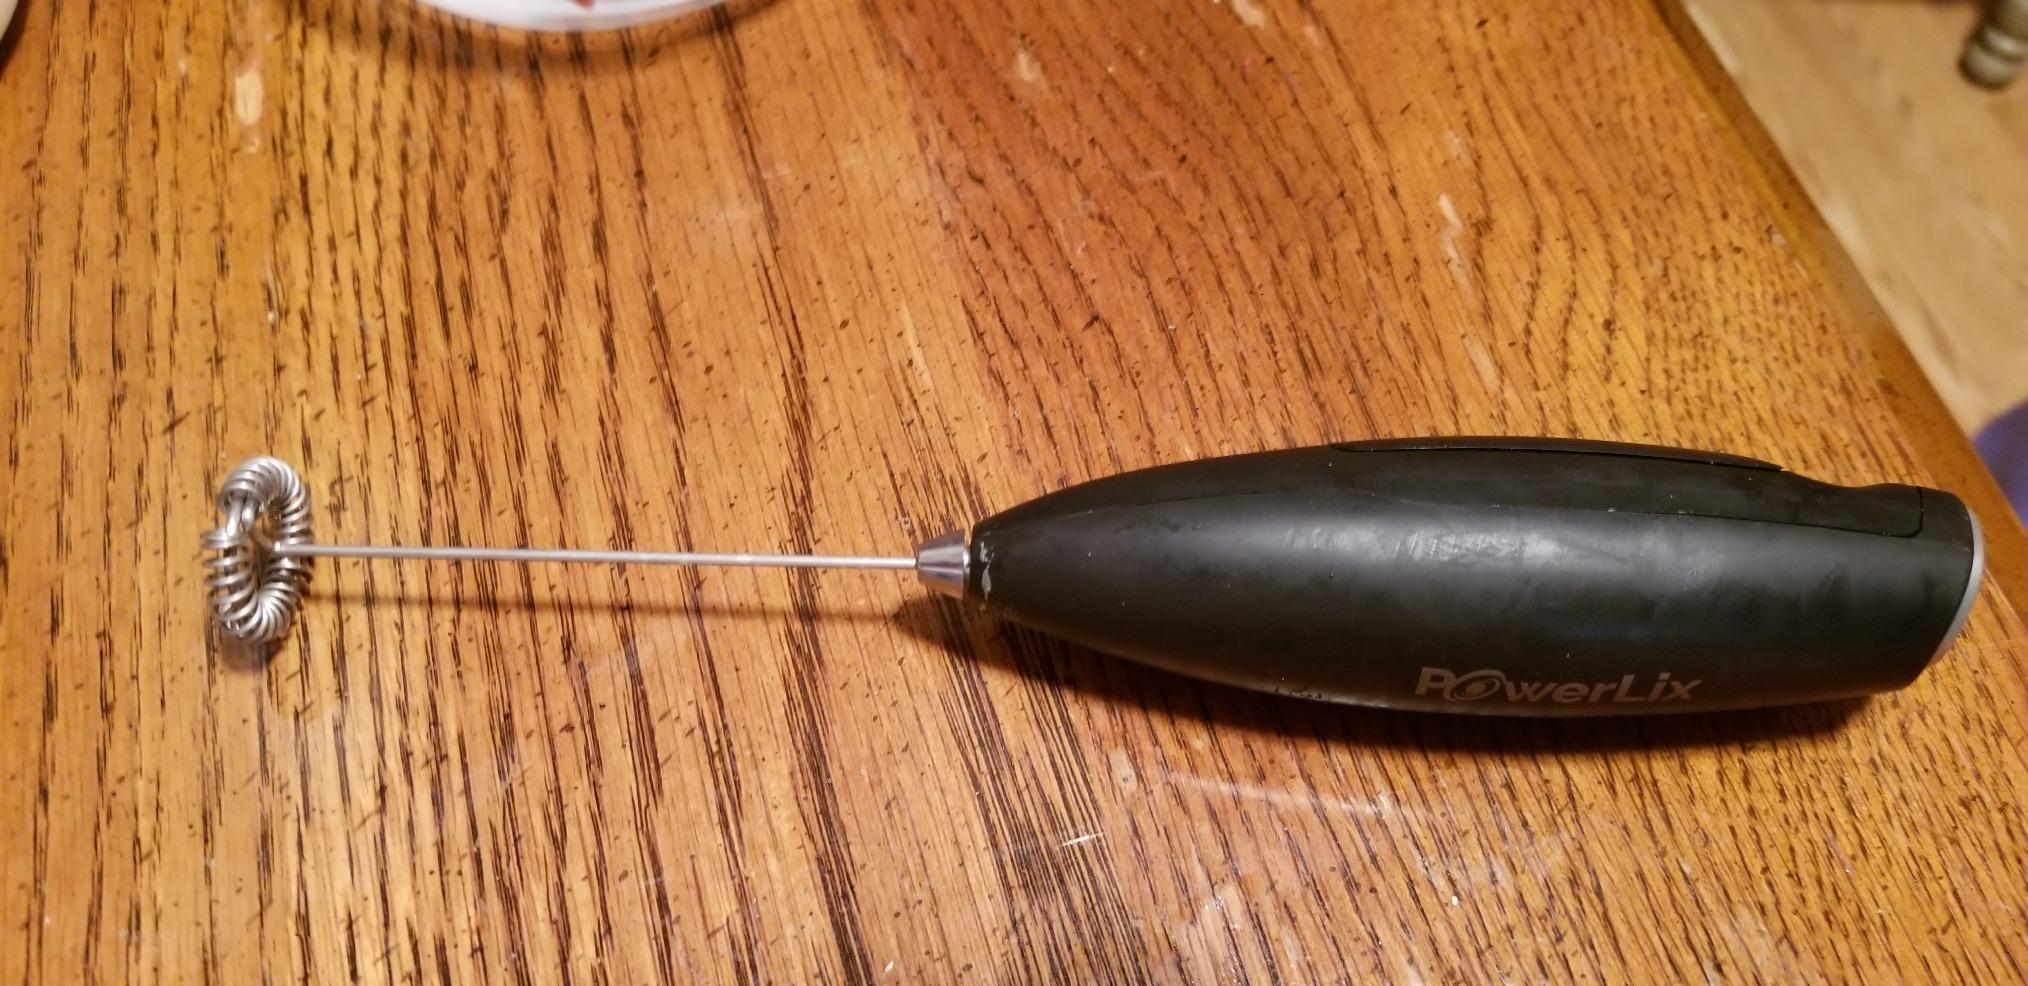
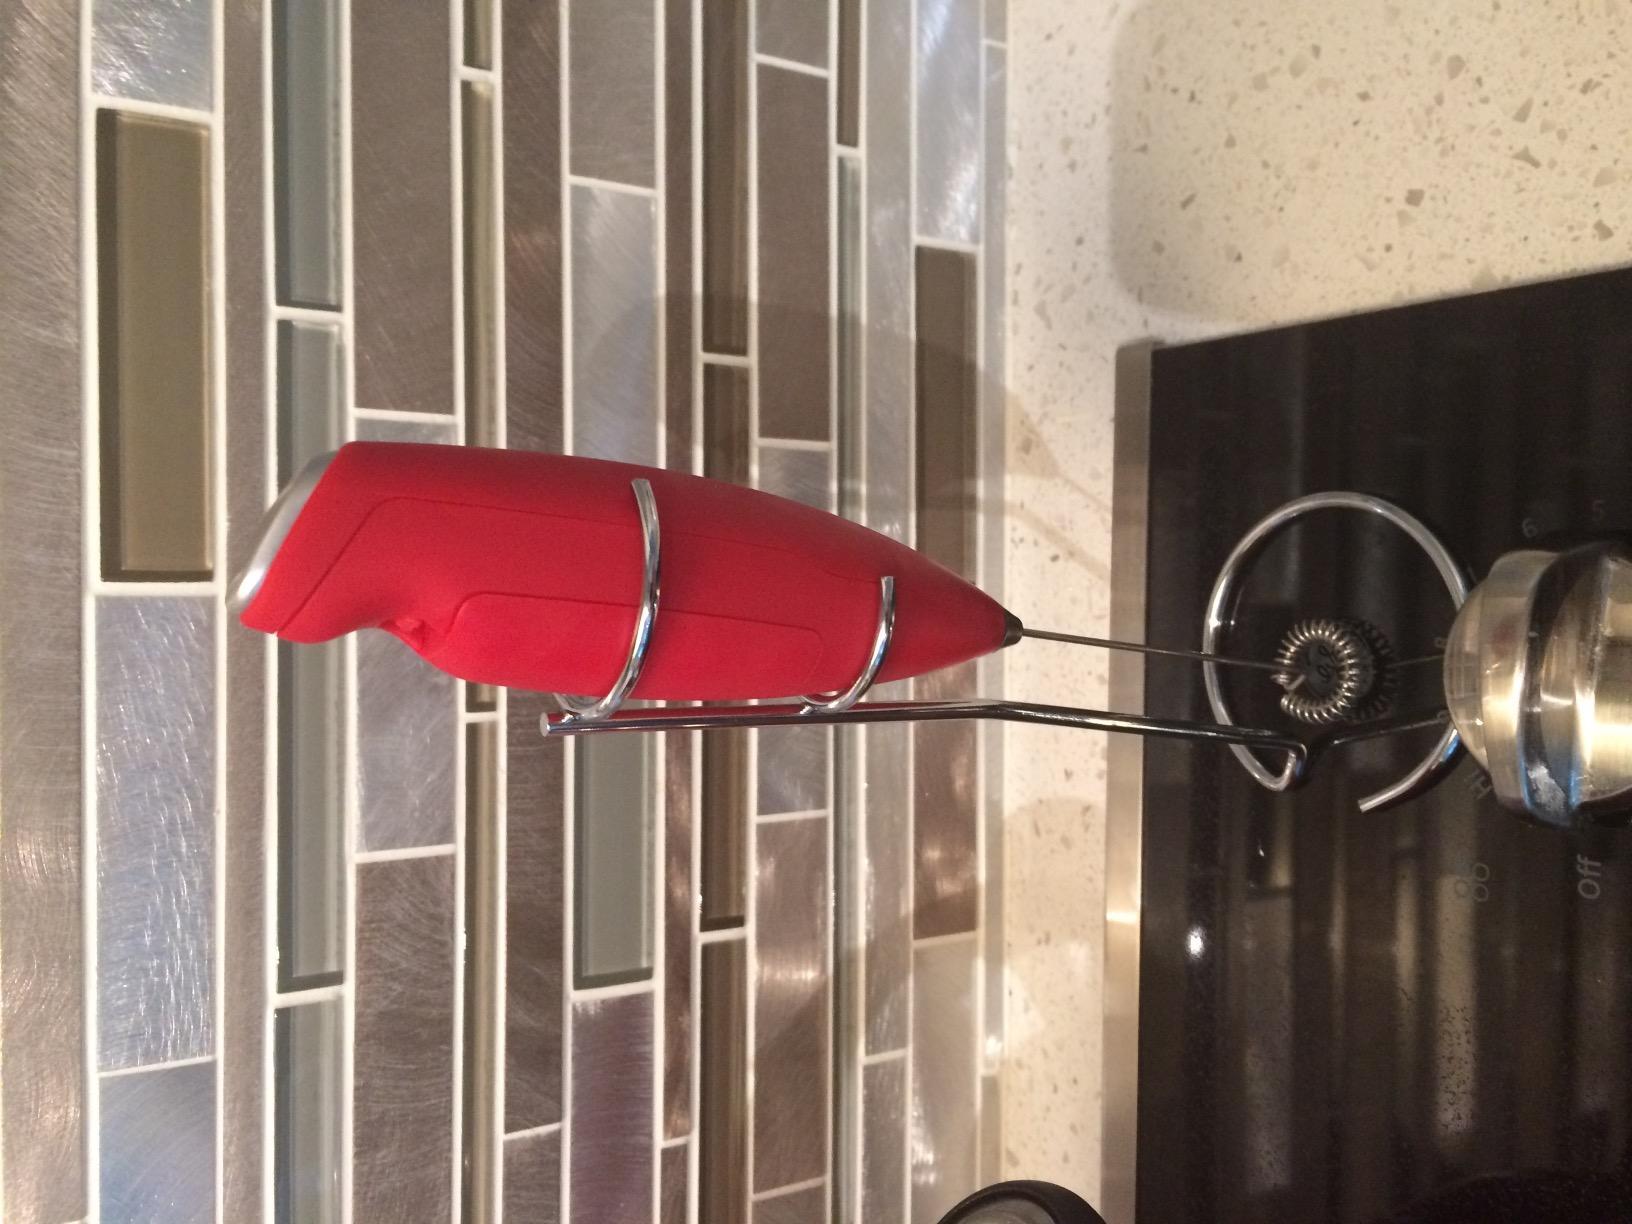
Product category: items_mixer
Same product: no